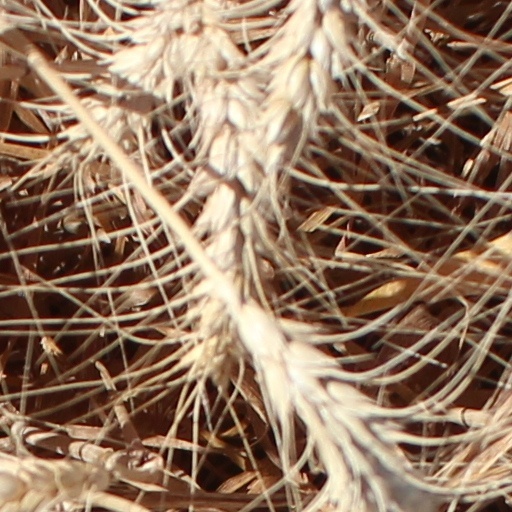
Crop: wheat